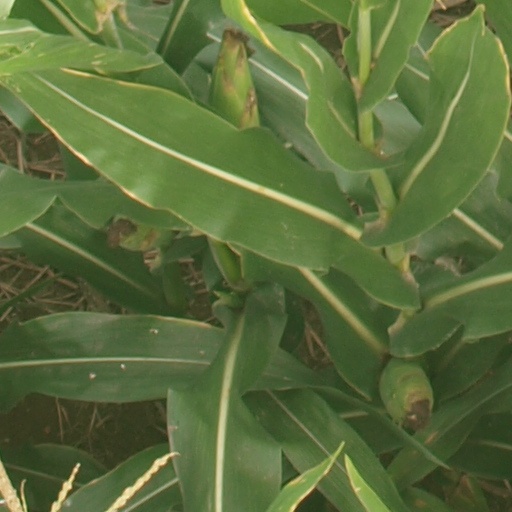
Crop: maize; corn